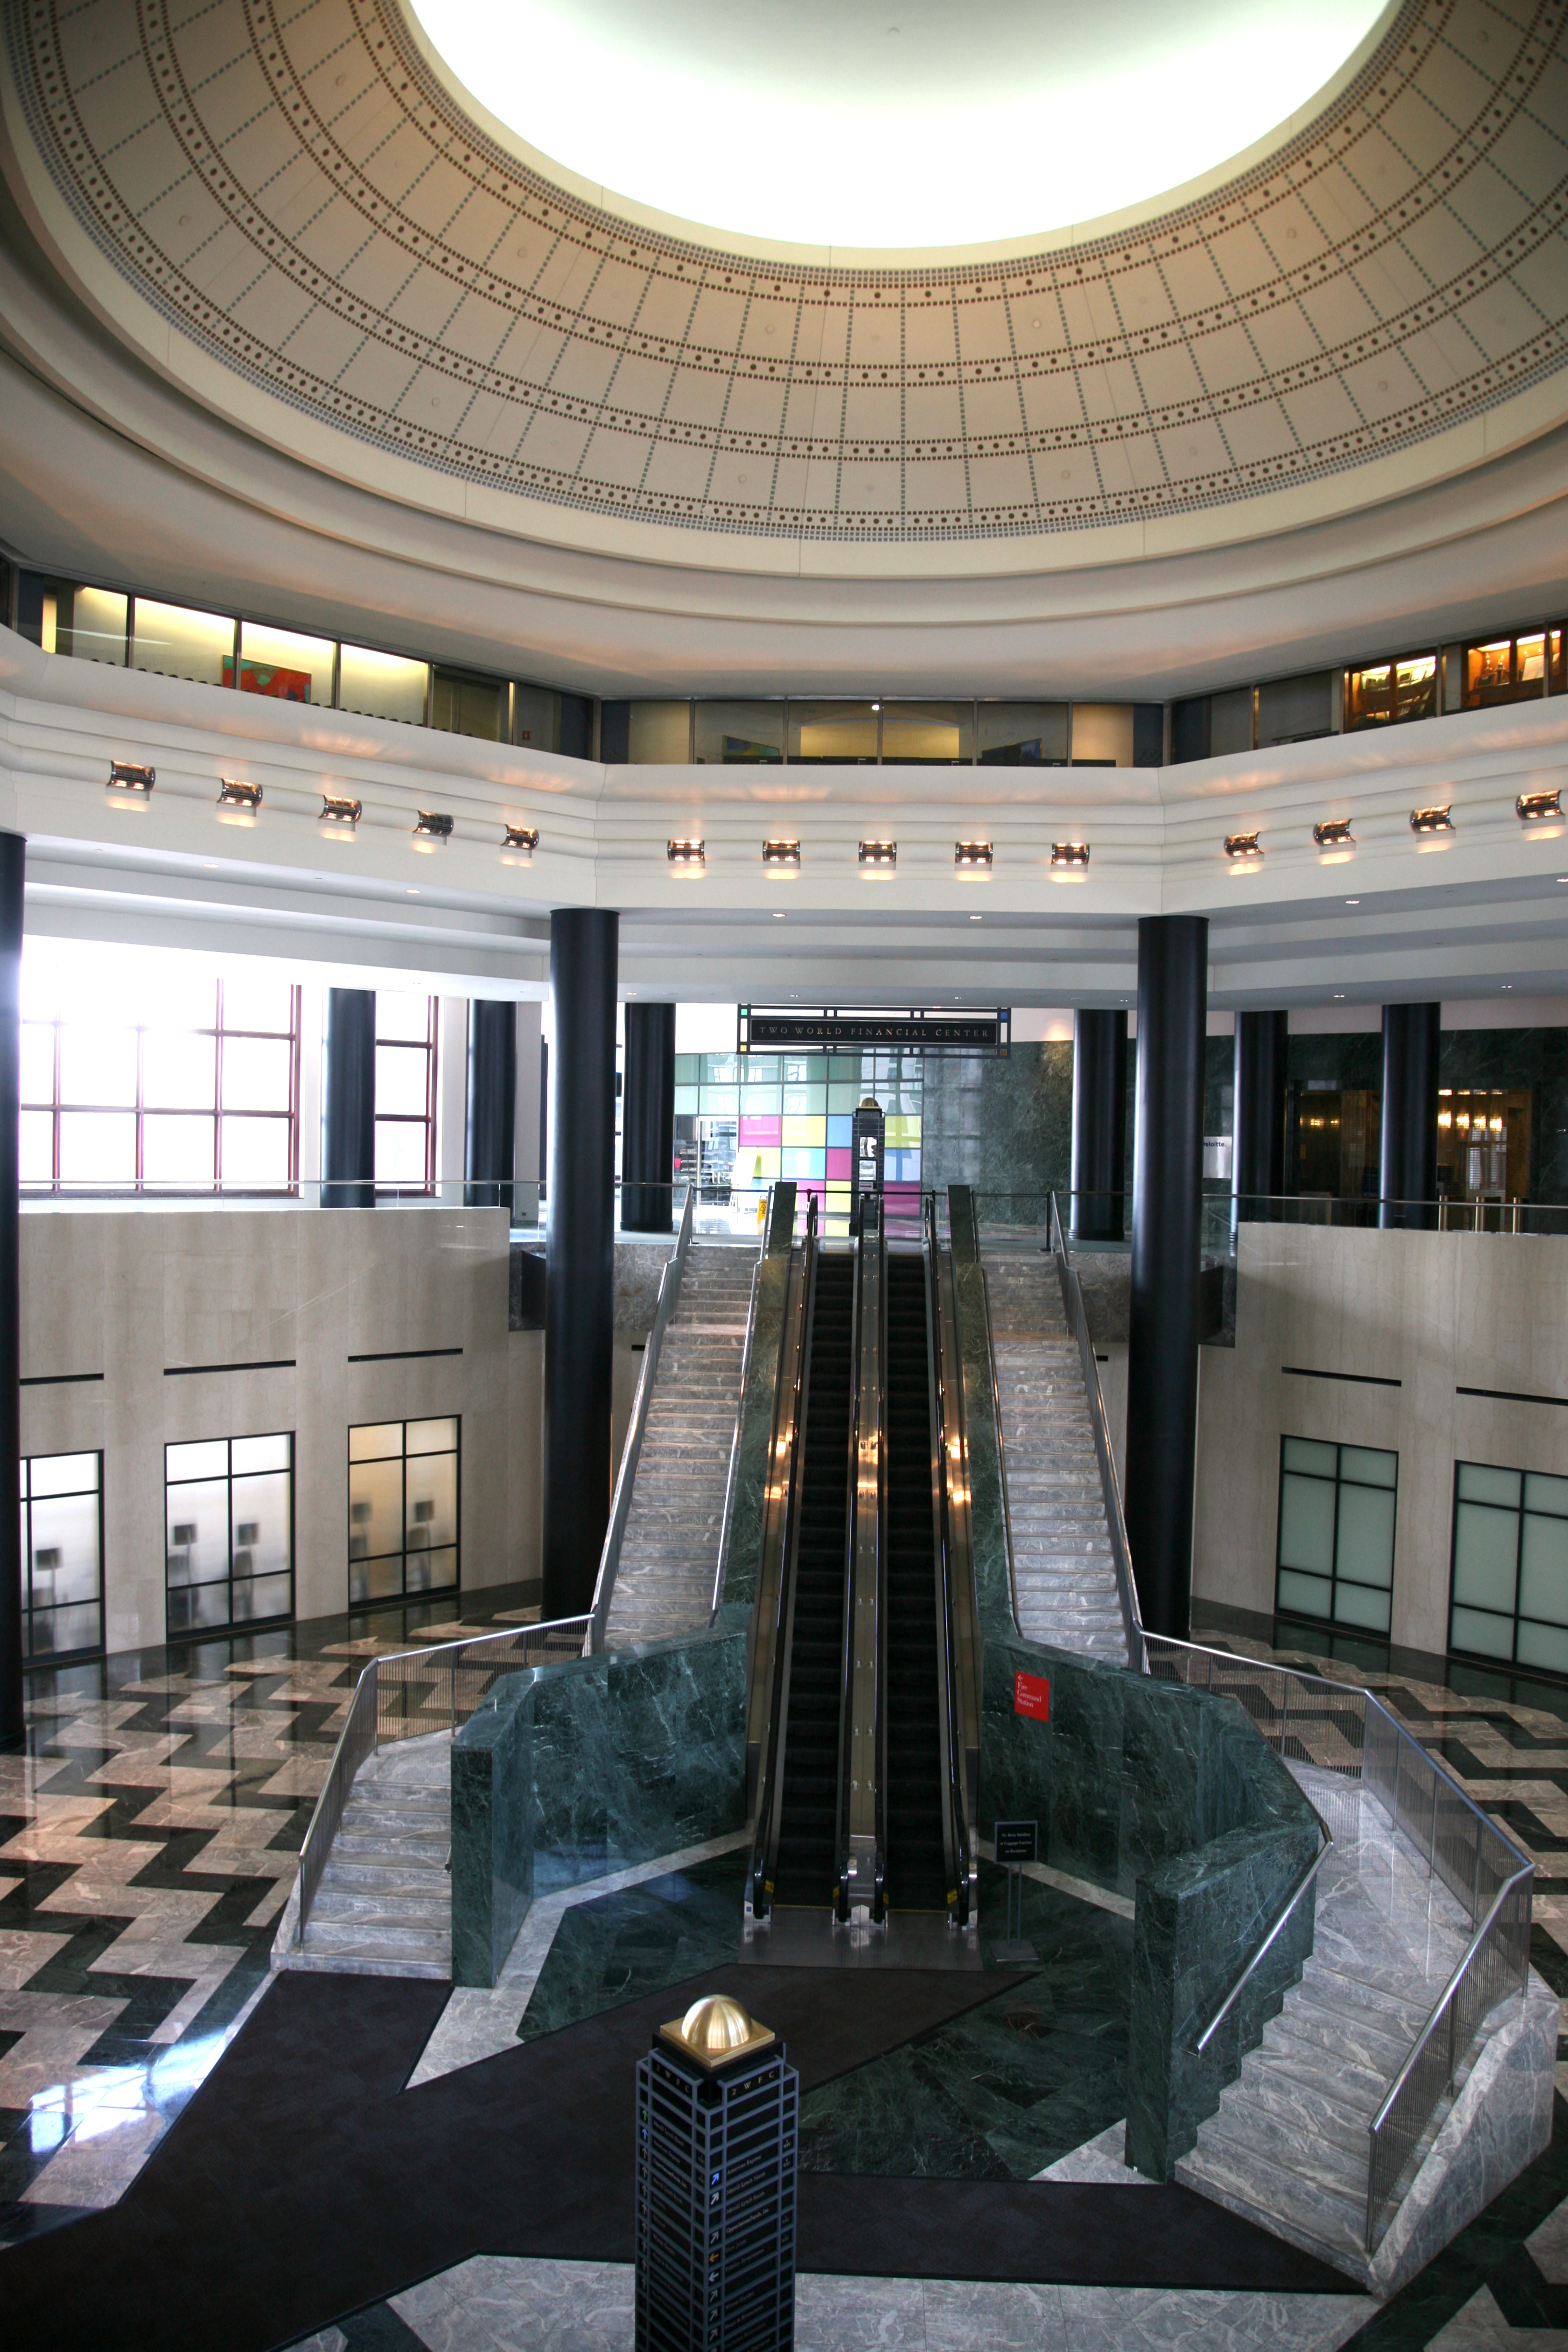
auditorium, nyc, interior design, theatre, newyork, newyorkcity, ny, 911, ballroom, estate, lobby, groundzero, worldfinancialcenter, wfc, convention center